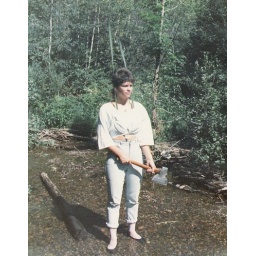
Monica in river and she carry viking axe in its hands. She wear medium leather pump and white socks whit jeans.